Jūjō Station (Kyoto Municipal Subway)

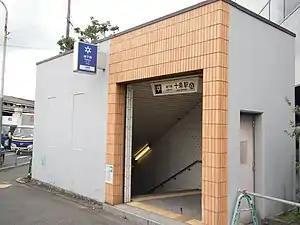

is a train station on the Kyoto Municipal Subway Karasuma Line in Minami-ku, Kyoto, Japan.